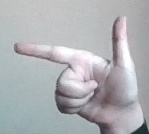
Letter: yaa